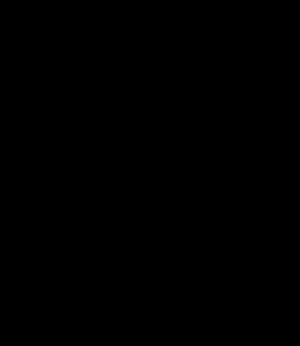
La gestion par volumes logiques est à la fois une méthode et un logiciel de gestion de l'utilisation des espaces de stockage d'un ordinateur. Il permet de gérer, sécuriser et optimiser de manière souple les espaces de stockage en ligne dans les systèmes d'exploitation de type UNIX.